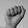
ASL letter: A